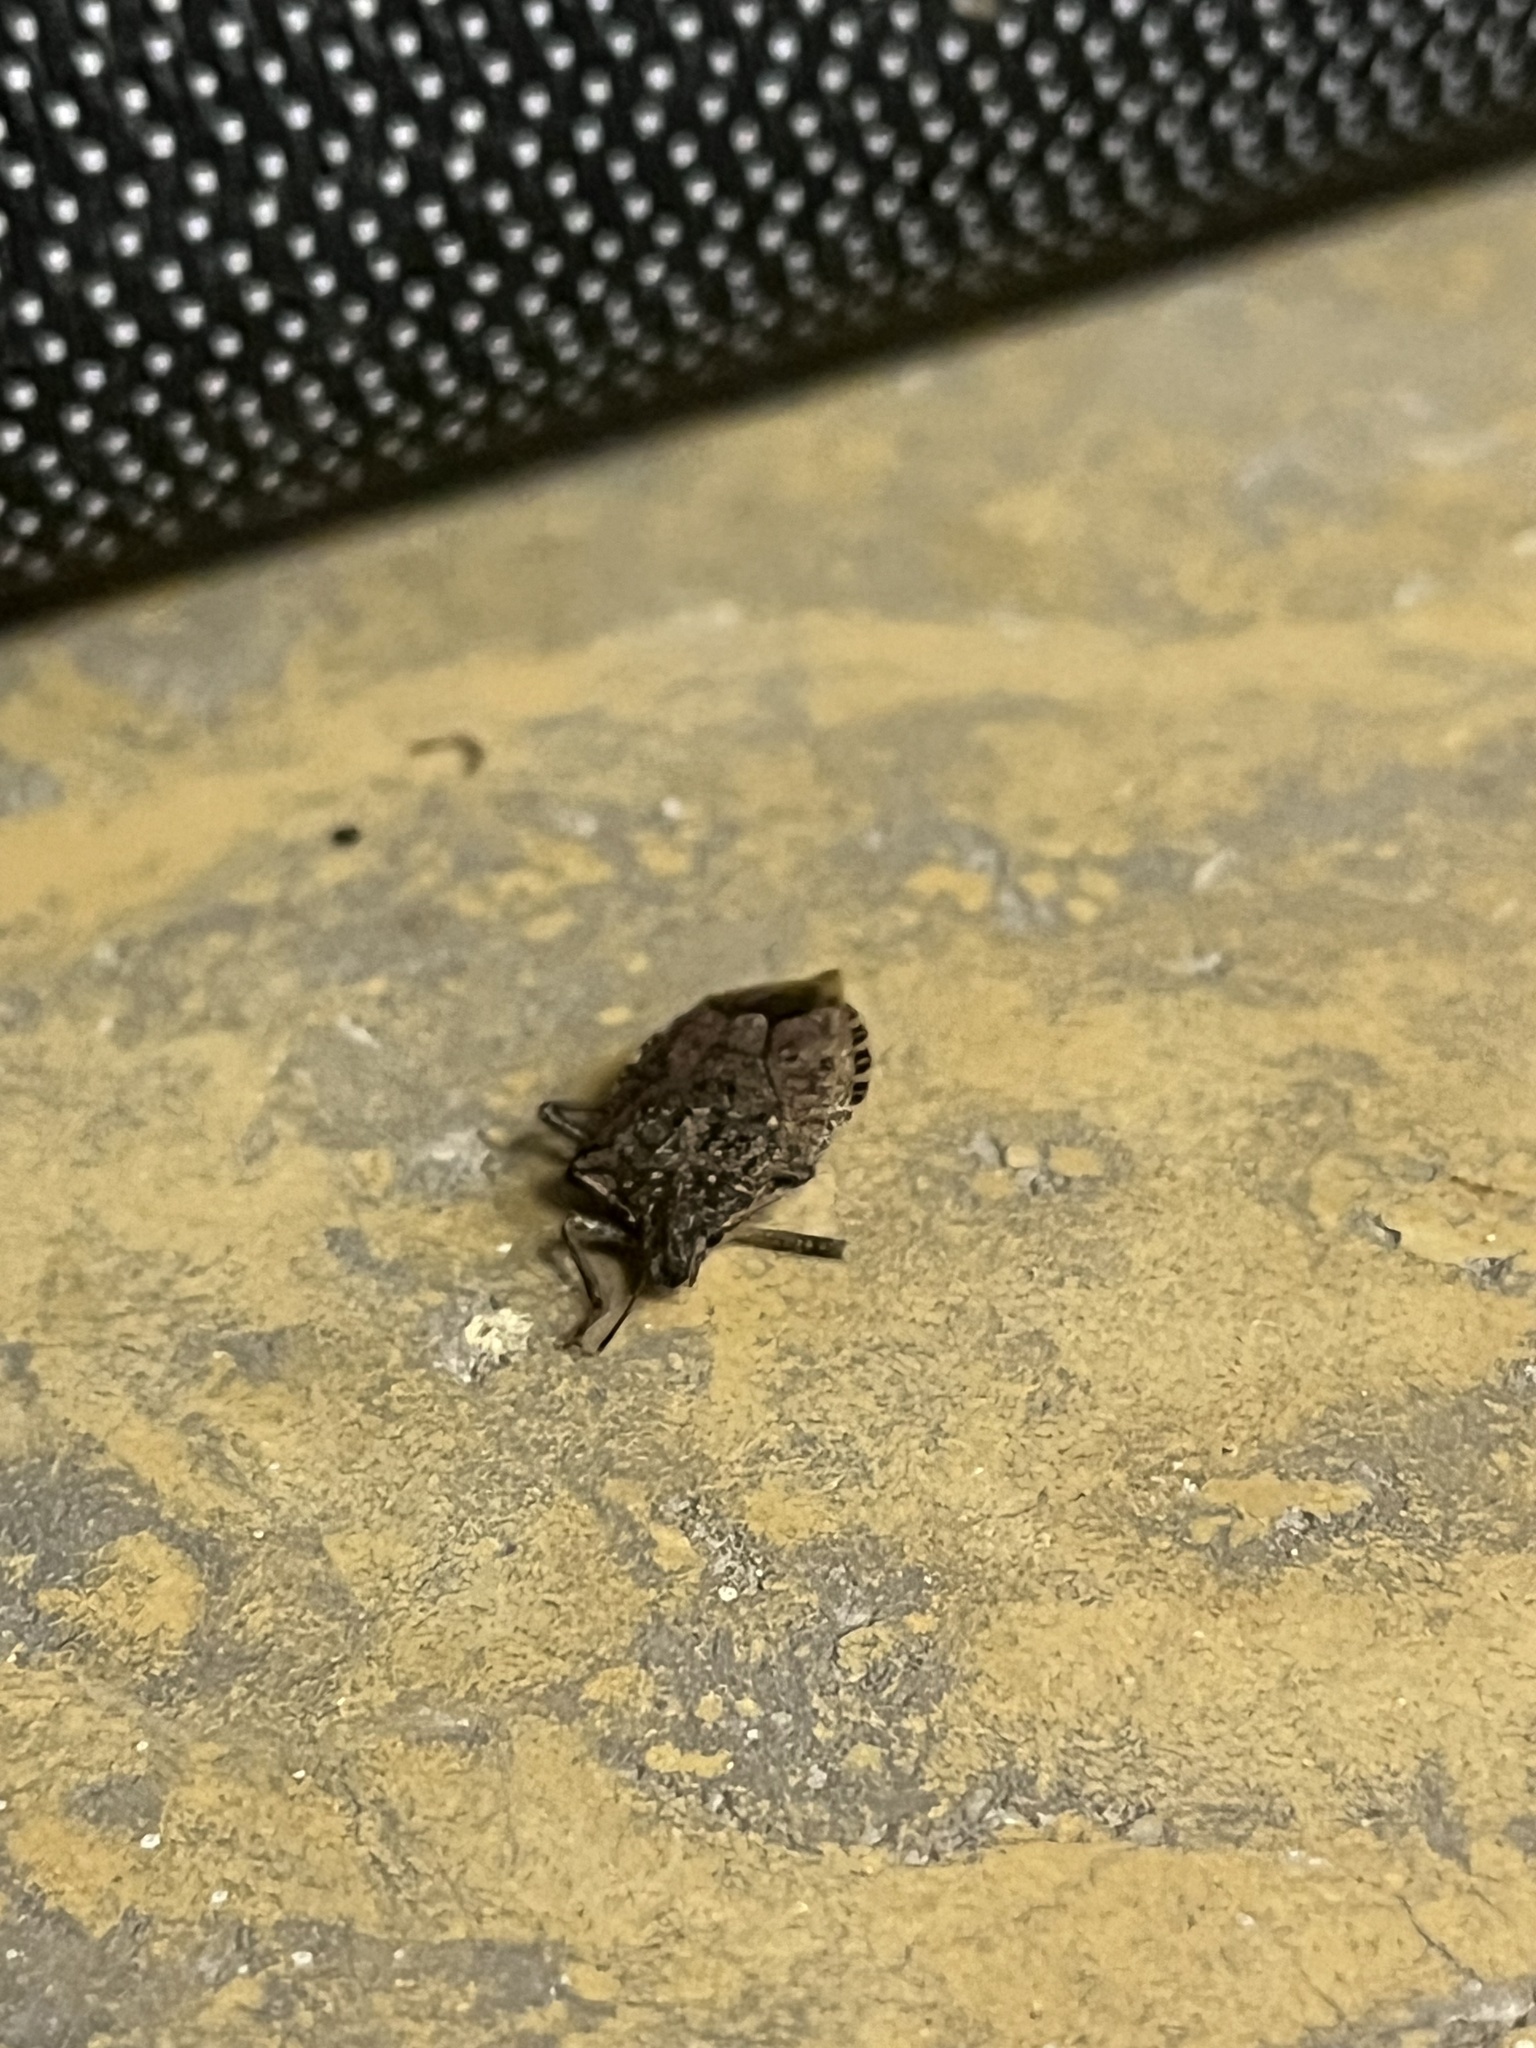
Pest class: stink_bug